Percy Kelly (artist)

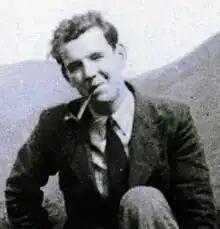
Kelly in his prime

Robert Percy Kelly (1918–1993, known from 1985 to 1992 as Roberta Penelope Kelly) was an English artist, footballer, postal worker, and cross-dresser from Cumberland. He is known for his drawings and paintings depicting industrial coastal landscapes in decay, which he hoarded during his lifetime. Of his own drawings, he wrote: "They are so important to me I could never sell them".